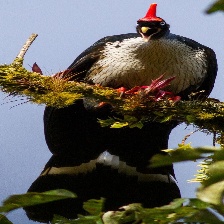
Species: HORNED GUAN
Scientific name: OREOPHASIS DERBIANUS